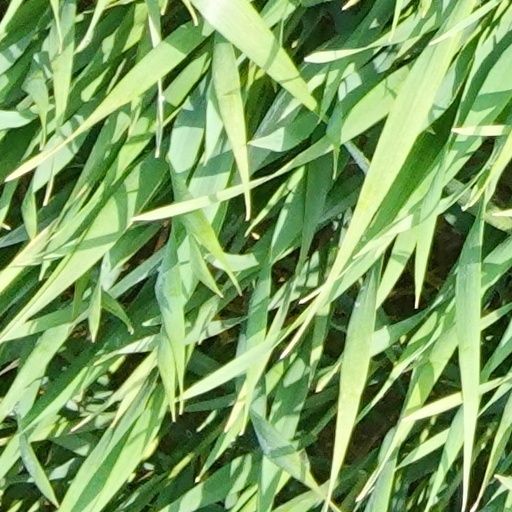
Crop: wheat